Mohamed Kamel Amr

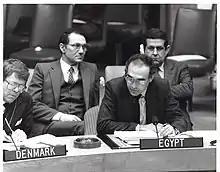
Amr presenting his report to the United Nations Security Council in 1984

Returning to Cairo in 1987, Amr was appointed as advisor to Dr. Ahmed Asmat Abdel-Meguid, who at the time was the Egyptian deputy prime minister and minister of foreign affairs. After two years in this capacity, Amr was appointed to the Egyptian embassy in Washington, D.C., as the political minister.